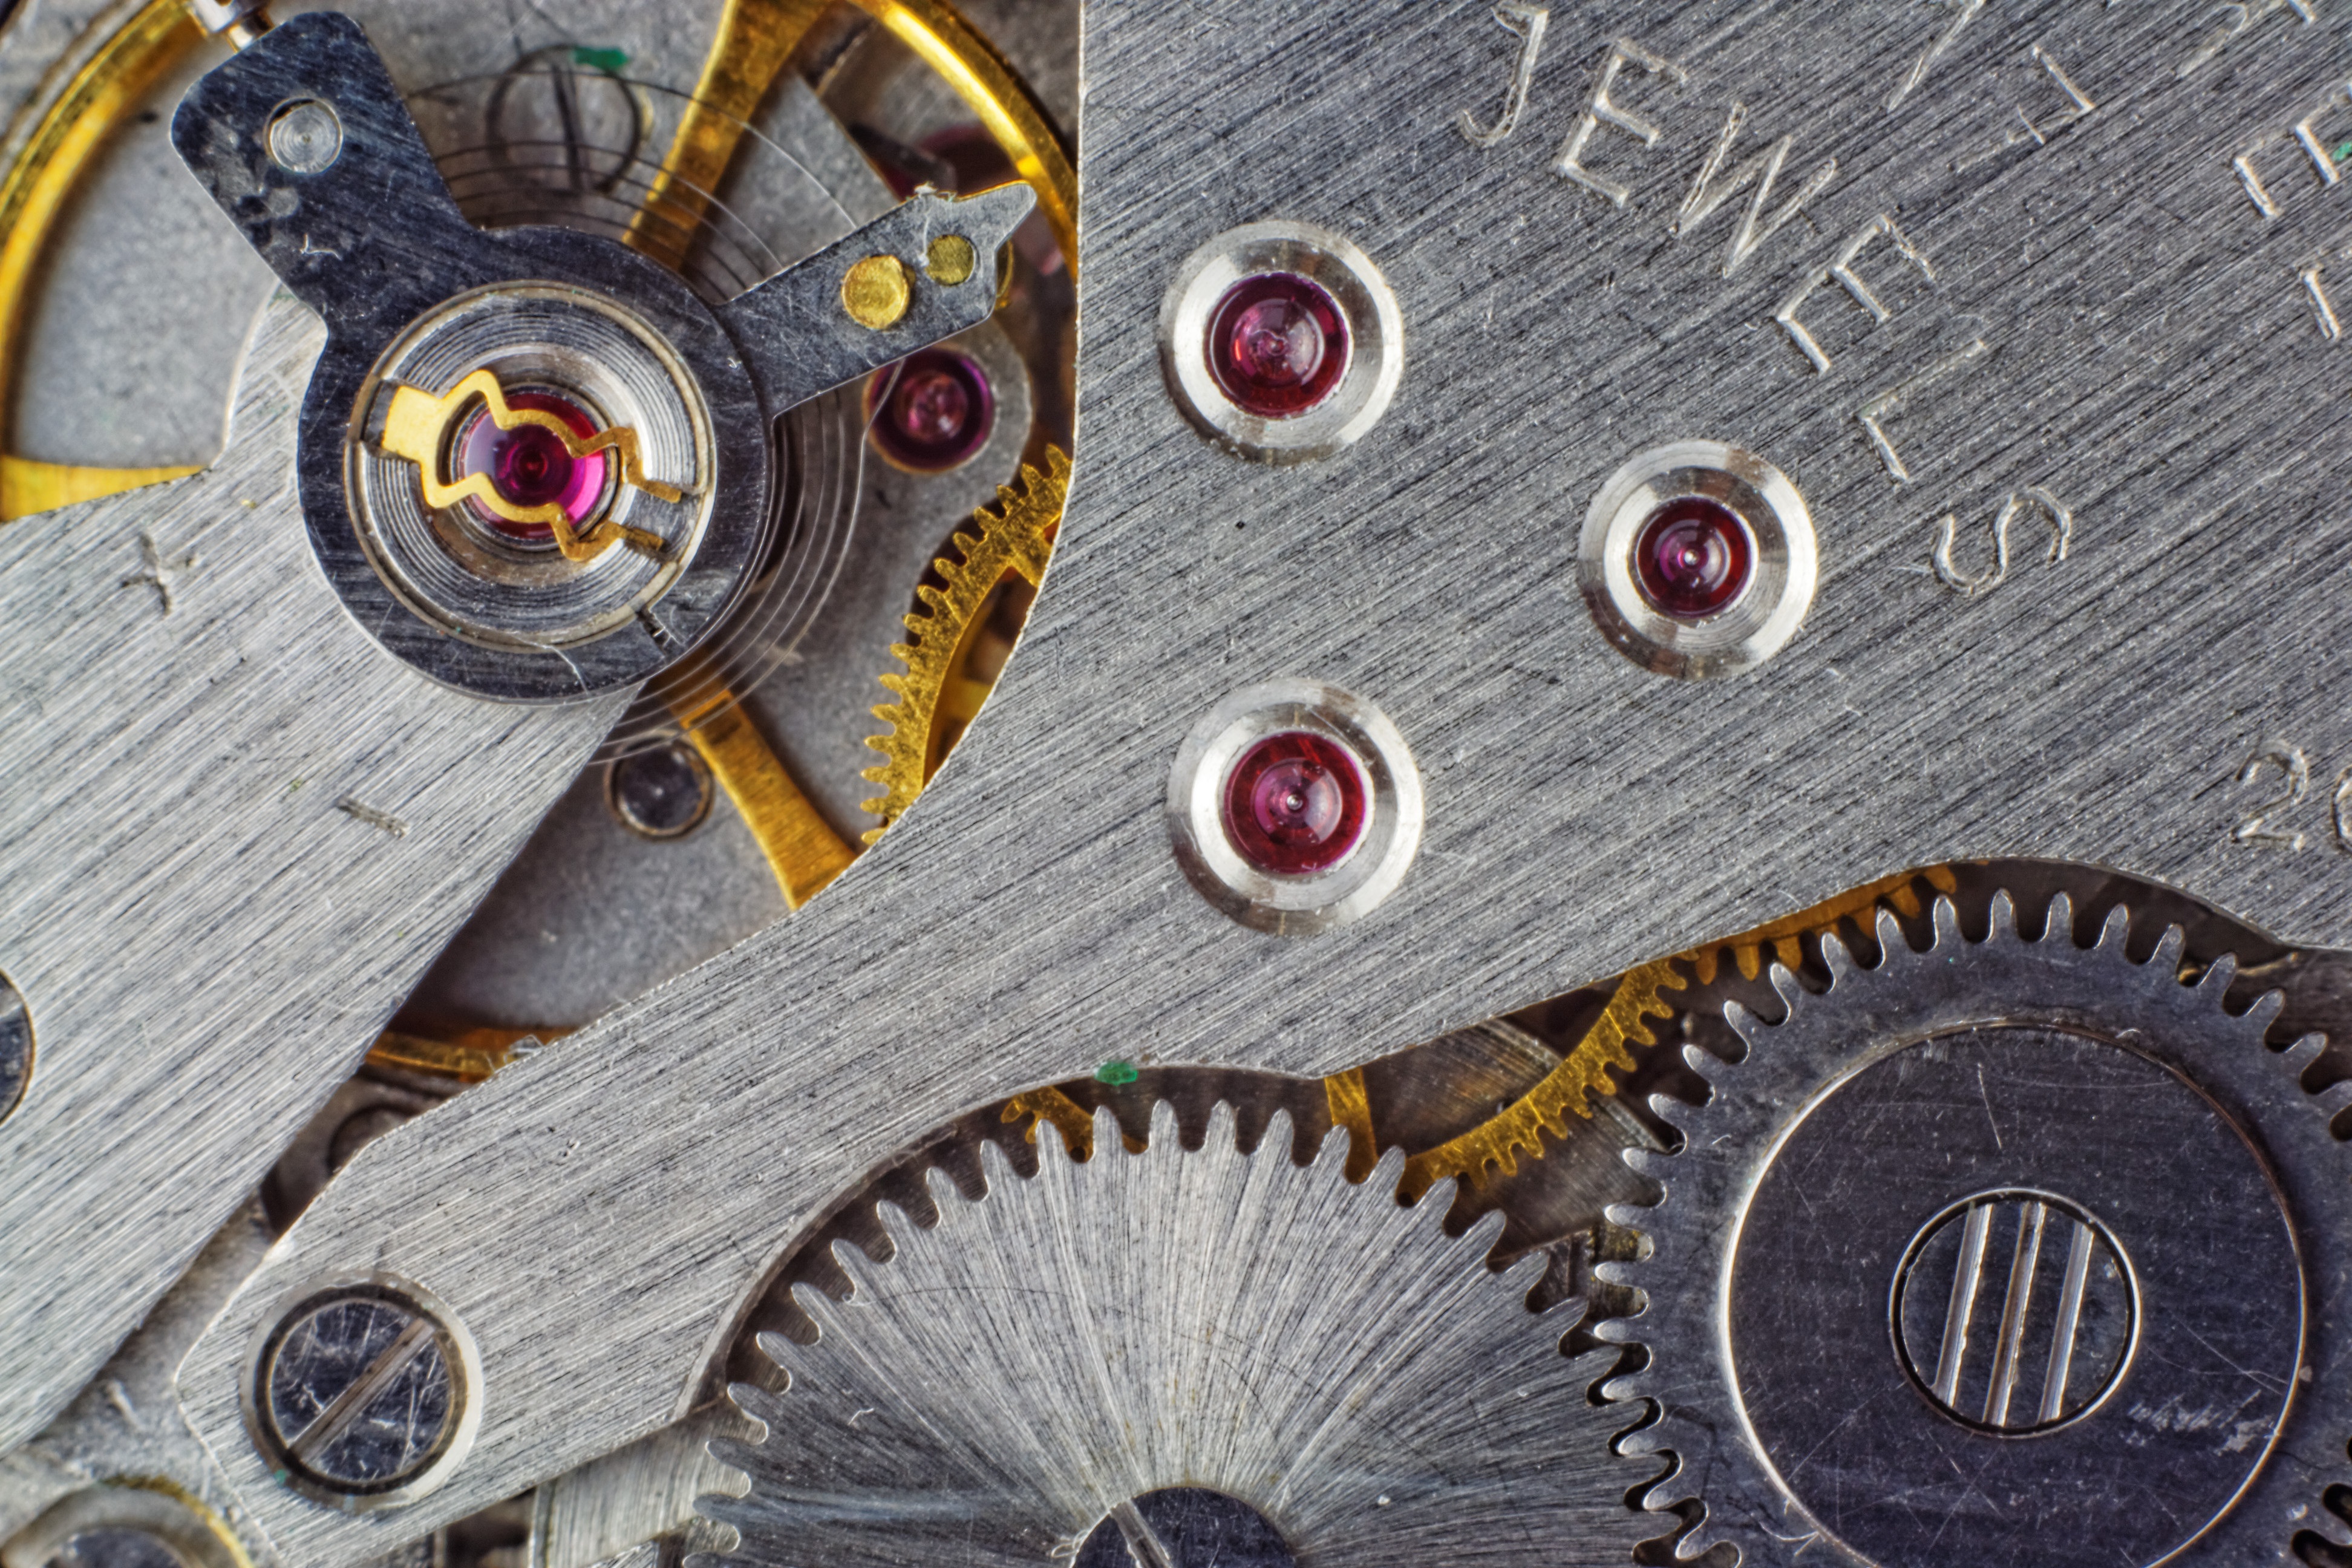
watch, wood, vintage, wheel, retro, clock, time, symbol, speed, circle, close up, gears, mechanical, stopwatch, carving, time clock, time management